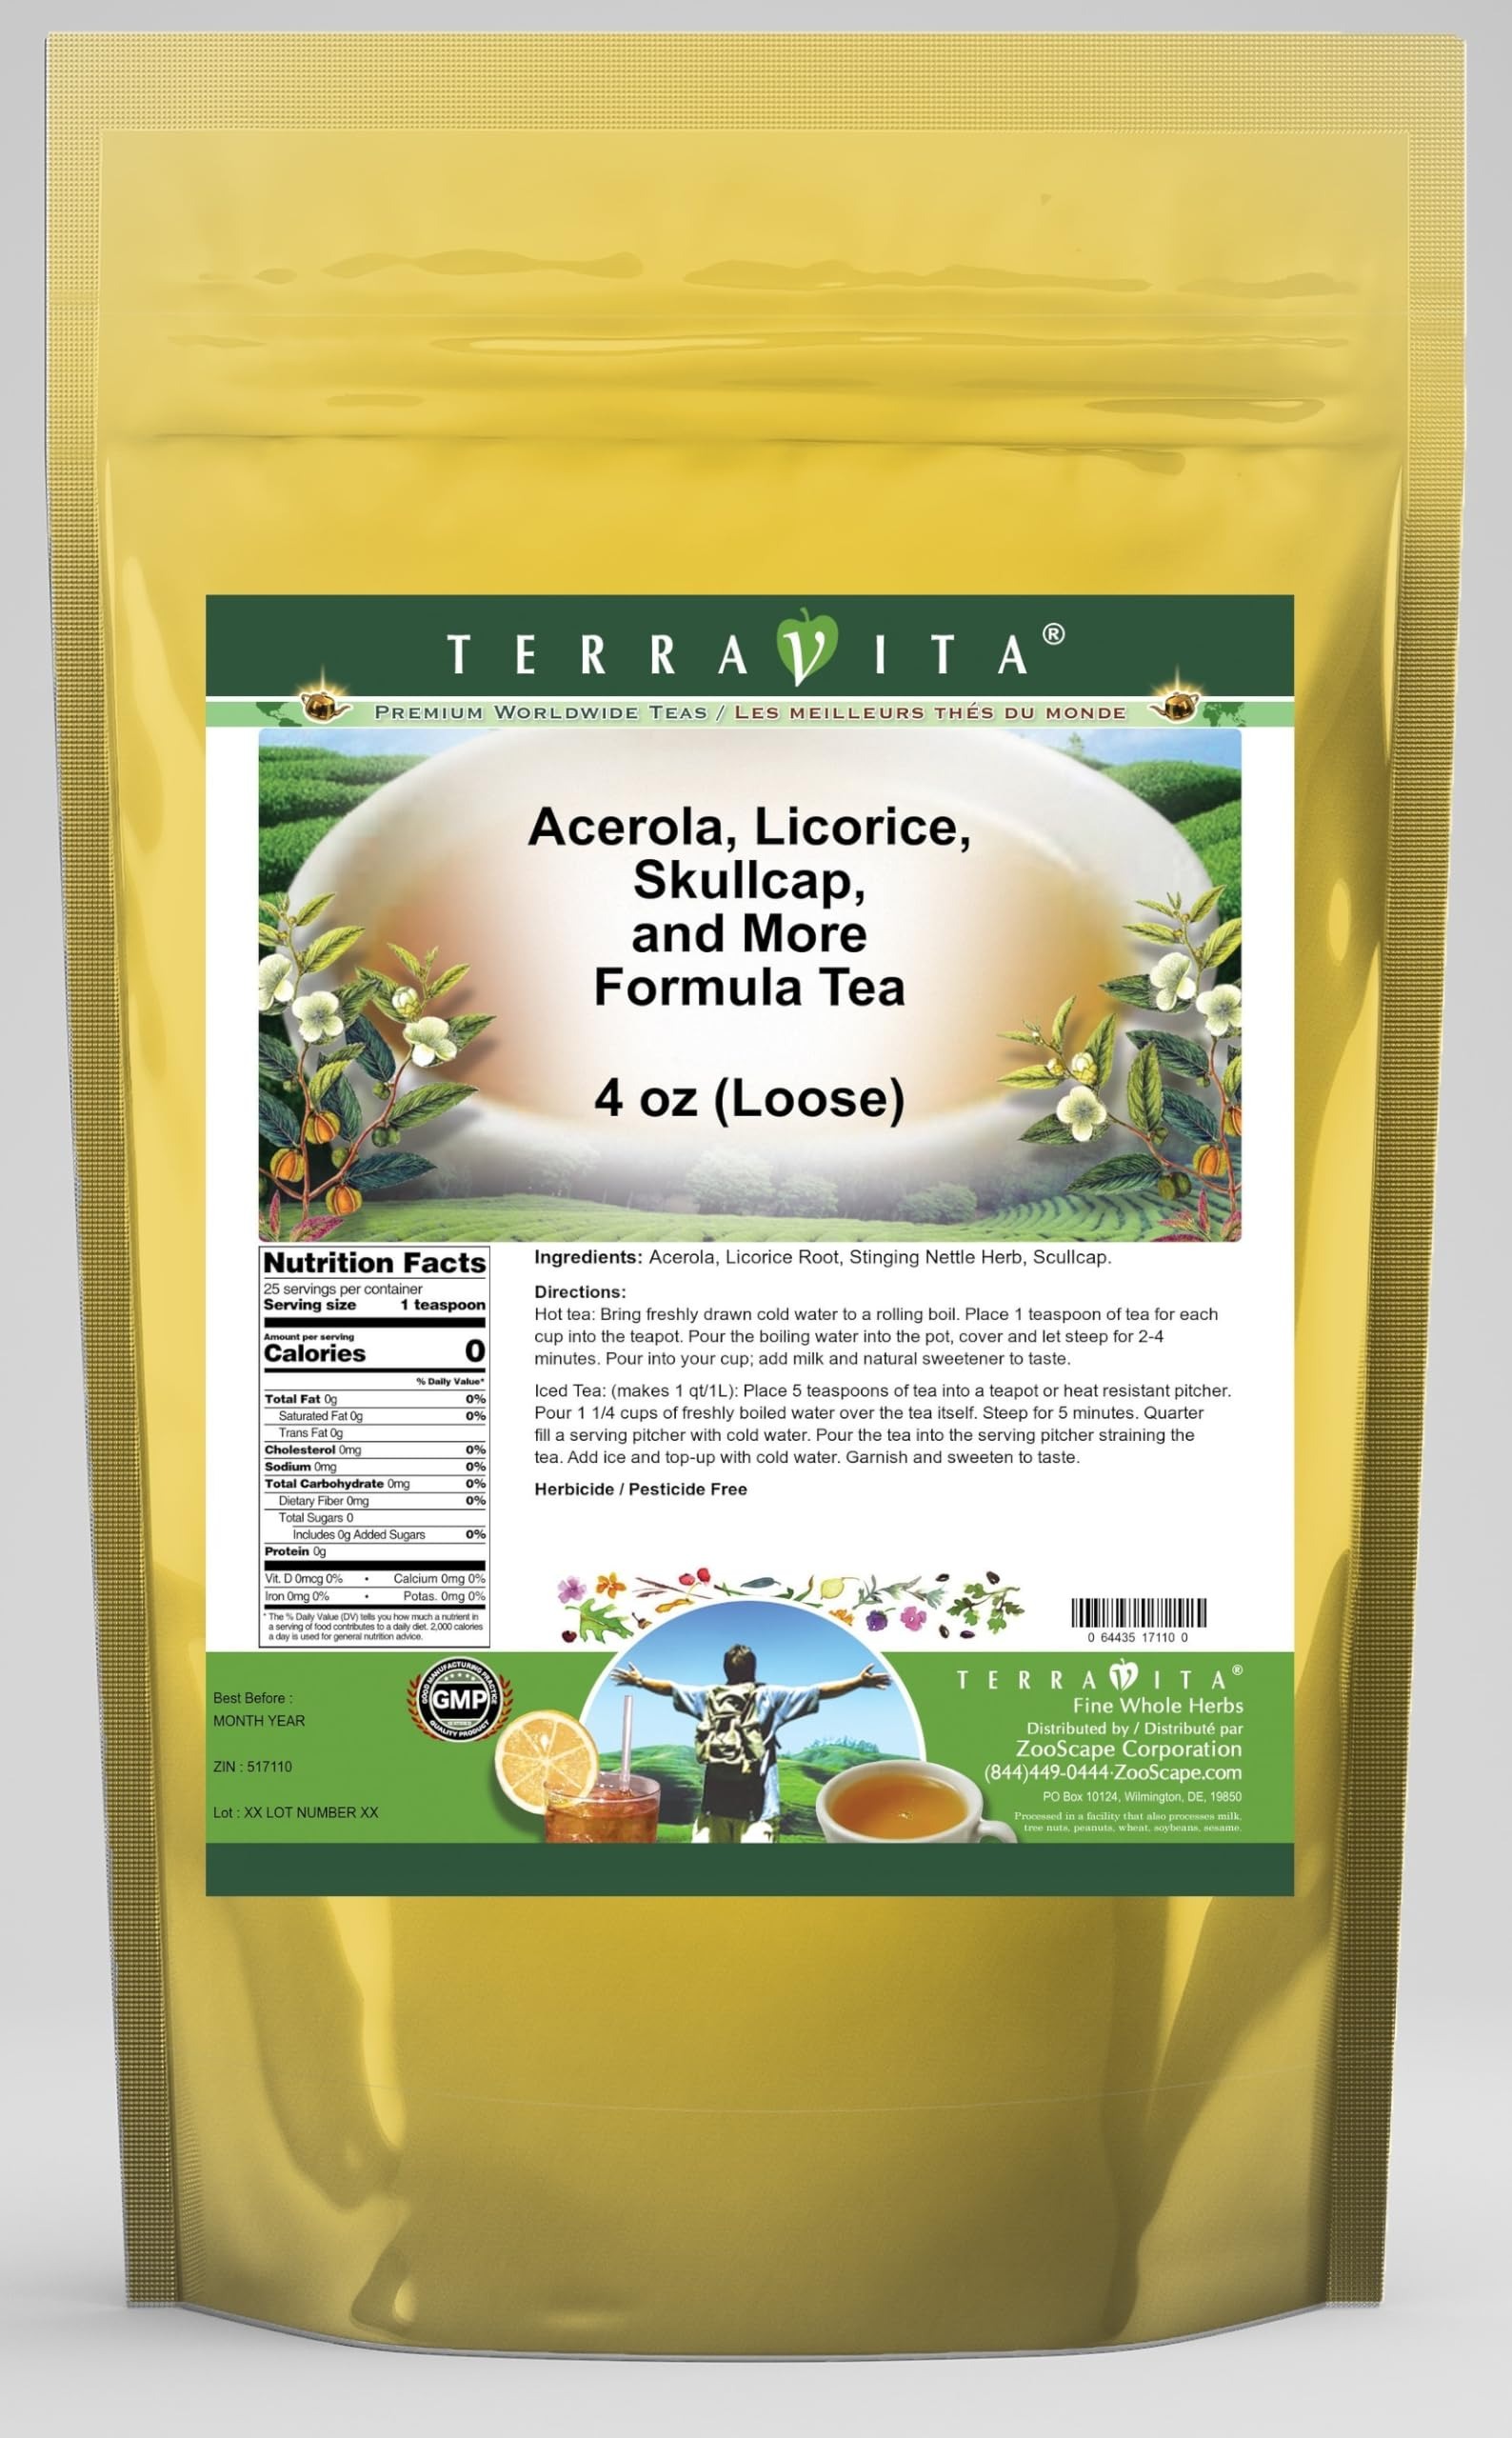
Item Name: Acerola, Licorice, Skullcap, and More Formula Tea (Loose) (4 oz, ZIN: 517110) - 2 Pack
Bullet Point 1: Acerola, Licorice, Skullcap, and More Formula Tea (Loose) (4 oz, ZIN: 517110)
Bullet Point 2: No fillers.
Bullet Point 3: Manufacturer: TerraVita
Bullet Point 4: Size: 4 oz
Bullet Point 5: Loose Leaf Herbal Tea - Packed in a convenient upright pouch!
Product Description: Acerola, Licorice, Skullcap, and More Formula Tea (Loose) (4 oz, ZIN: 517110)<BR><BR>Packaged in the United States in a GMP certified facility (Good Manufacturing Practice).<BR><BR>No fillers.<BR><BR>Manufacturer: TerraVita<BR><BR>Size: 4 oz<BR><BR>Loose Leaf Herbal Tea - Packed in a convenient upright pouch!<BR><BR>Ingredients: Acerola, Licorice Root, Stinging Nettle Herb, Scullcap
Value: 8.0
Unit: Ounce

Price: 40.24